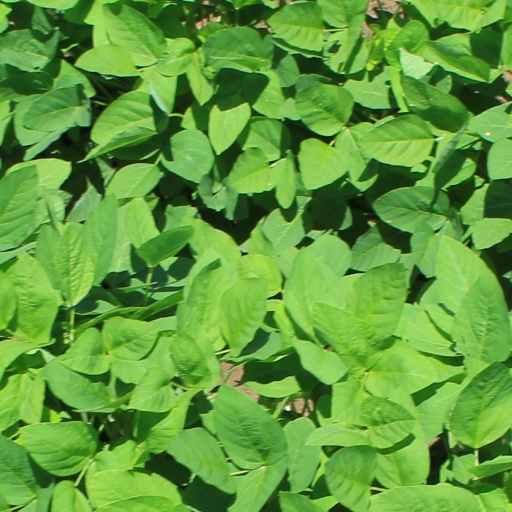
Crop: soybean